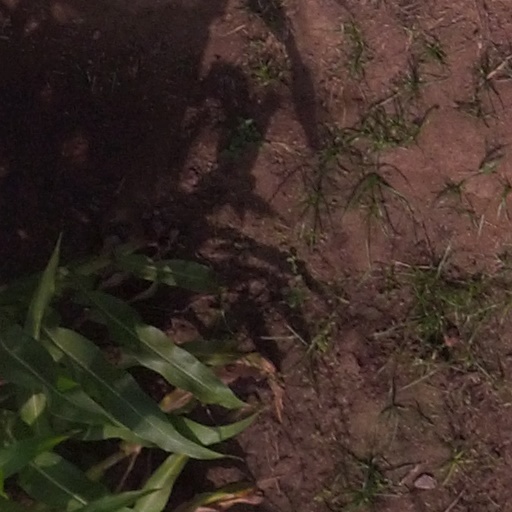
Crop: maize; corn